Niki Ashton

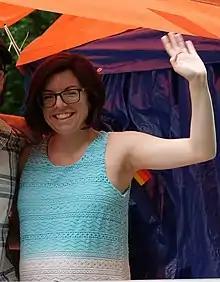
Niki Ashton at an LGBT pride event in 2017

Ashton announced her candidacy for the 2017 NDP leadership election on March 7, 2017. She placed third in the October 1, 2017 election, with 17.4% of the vote, just over 1,000 votes behind runner up Charlie Angus. Jagmeet Singh was elected leader on the first ballot.